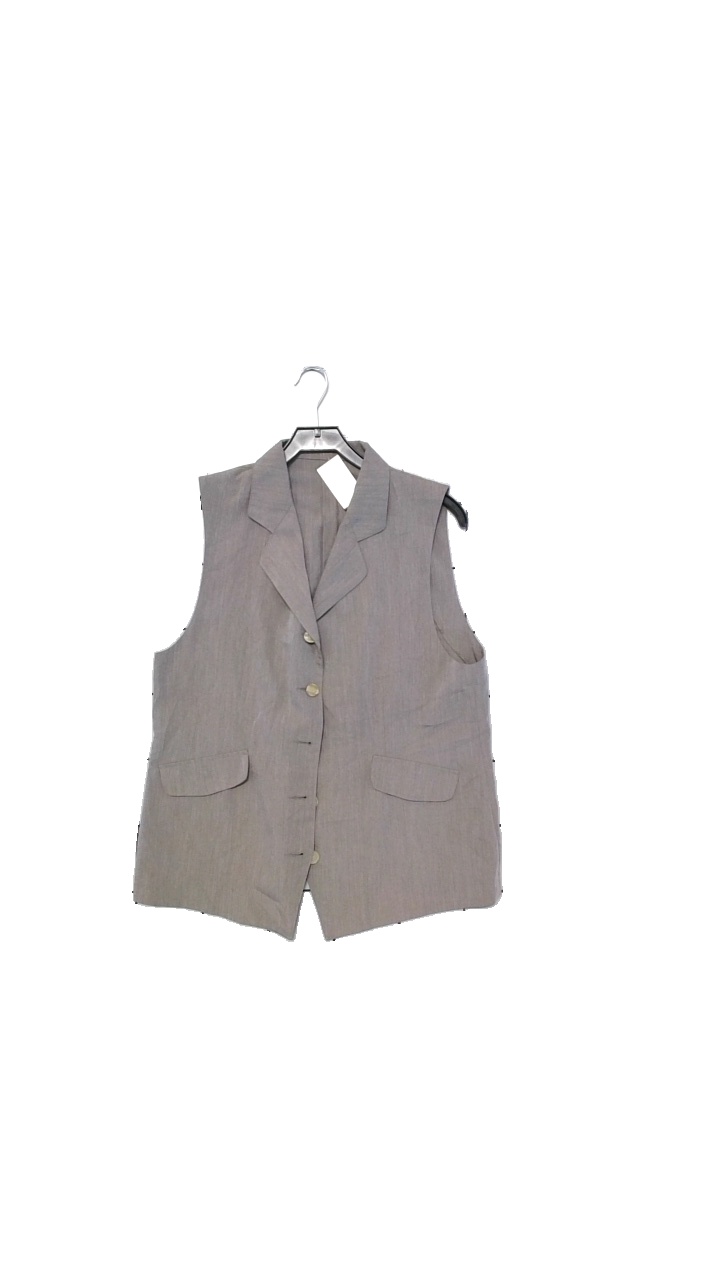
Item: Vest (Ladies)
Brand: Missing
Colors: Brown
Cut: Regular
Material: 75%Polyester,25%Viscose
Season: All
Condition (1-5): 4
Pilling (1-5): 4
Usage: Reuse
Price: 50-100